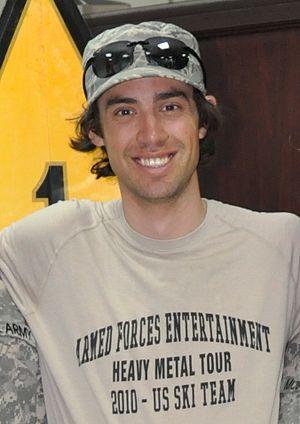
Johnny Spillane, né le 24 novembre 1980 à Steamboat Springs au Colorado, est un spécialiste américain du combiné nordique.